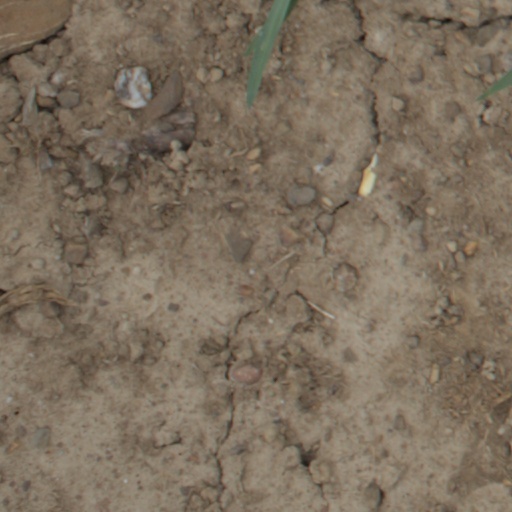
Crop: wheat